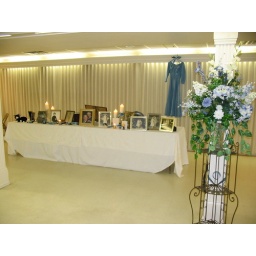
The memory table in the church hall, with Doris's wedding dress.